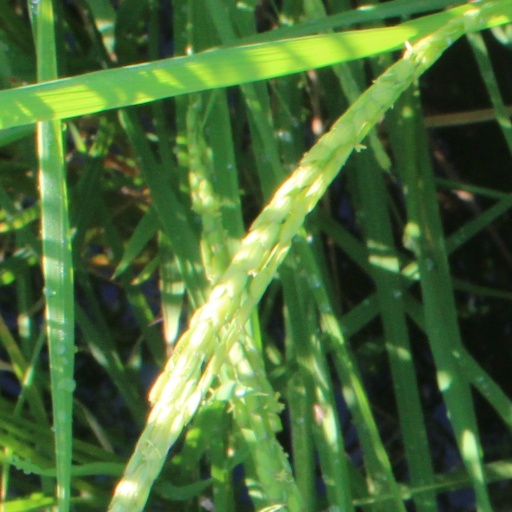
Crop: rice